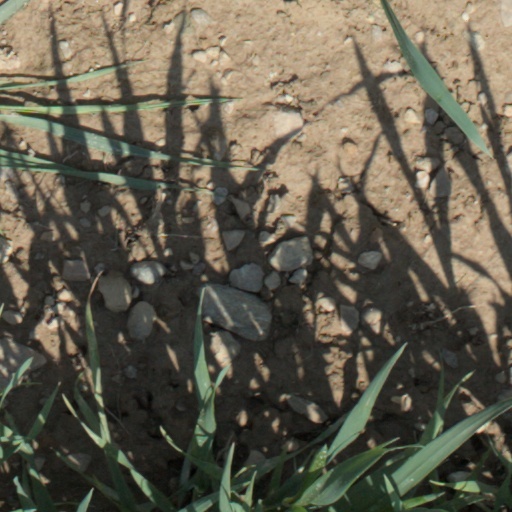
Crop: wheat